Economy of India

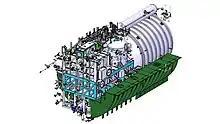
PAFC AIP fuel-cell module developed by the DRDO of India to power marine transport

India surpassed Japan as the second largest steel producer in January 2019. As per , India's crude steel production in 2018 was at , 4.9% increase from in 2017, which means that India overtook Japan as the world's second largest steel production country.